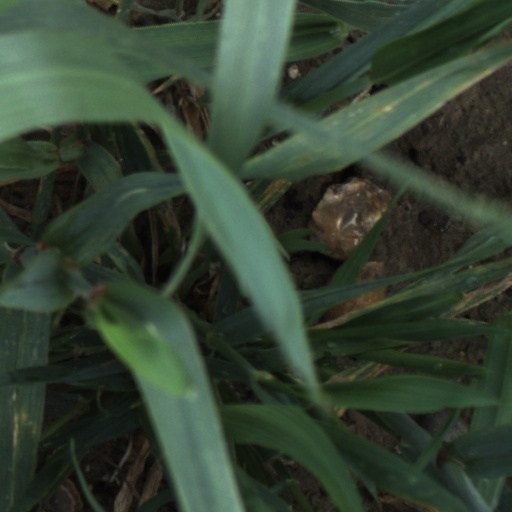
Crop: wheat